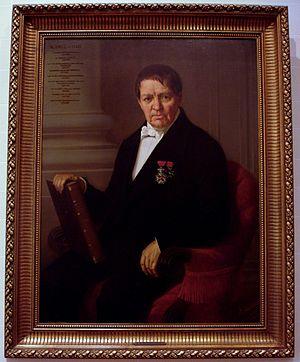
d'HANENS-PEERS, Sir membres du Congrès national